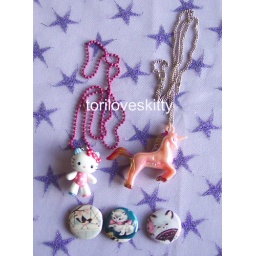
I got all this from a lovely friend on livejournal. Check out cute kitty in her polka gear!!